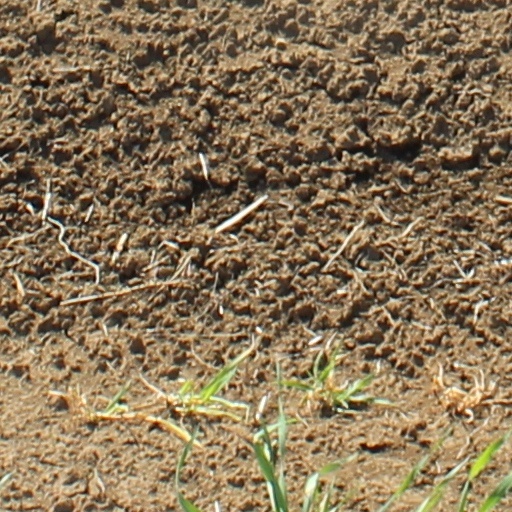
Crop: wheat